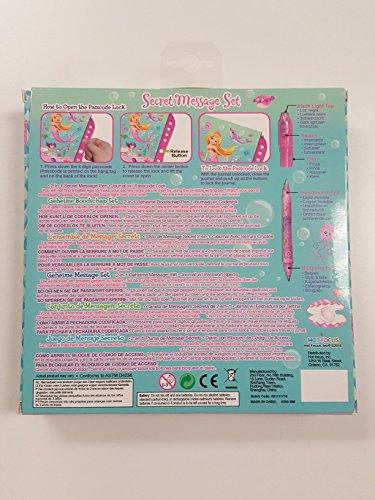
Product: Hot Focus Mermaid Secret Message Set
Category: Toys & Games | Learning & Education | Science Kits & Toys
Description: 2-in-1 Secret Message Pen with black light top.
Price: $12.00
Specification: ProductDimensions:8.5x1.2x8.5inches|ItemWeight:9.6ounces|ShippingWeight:9.6ounces(Viewshippingratesandpolicies)|DomesticShipping:ItemcanbeshippedwithinU.S.|InternationalShipping:ThisitemcanbeshippedtoselectcountriesoutsideoftheU.S.LearnMore|ASIN:B01N7RSD8W|Itemmodelnumber:203MM|Manufacturerrecommendedage:5yearsandup